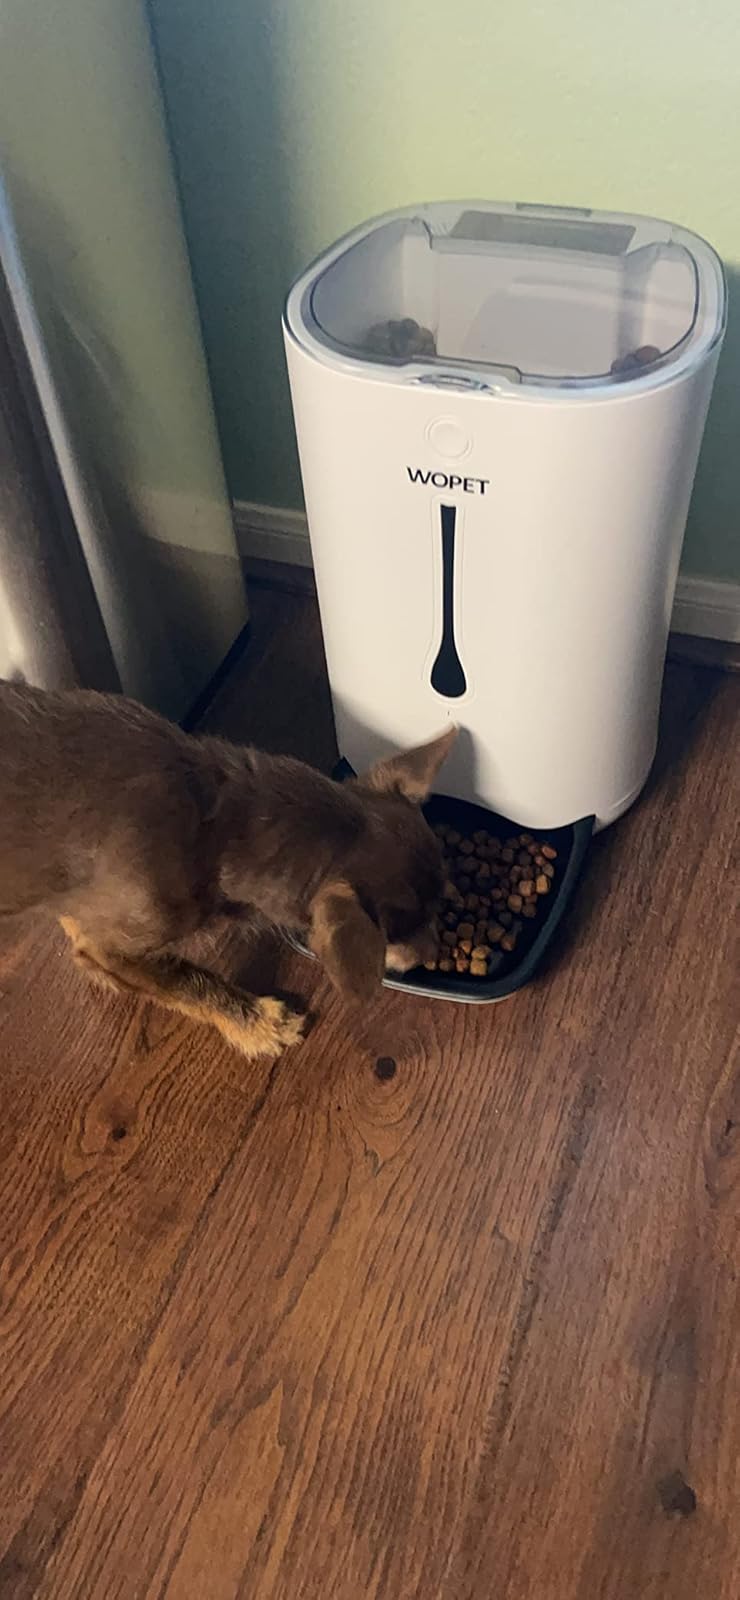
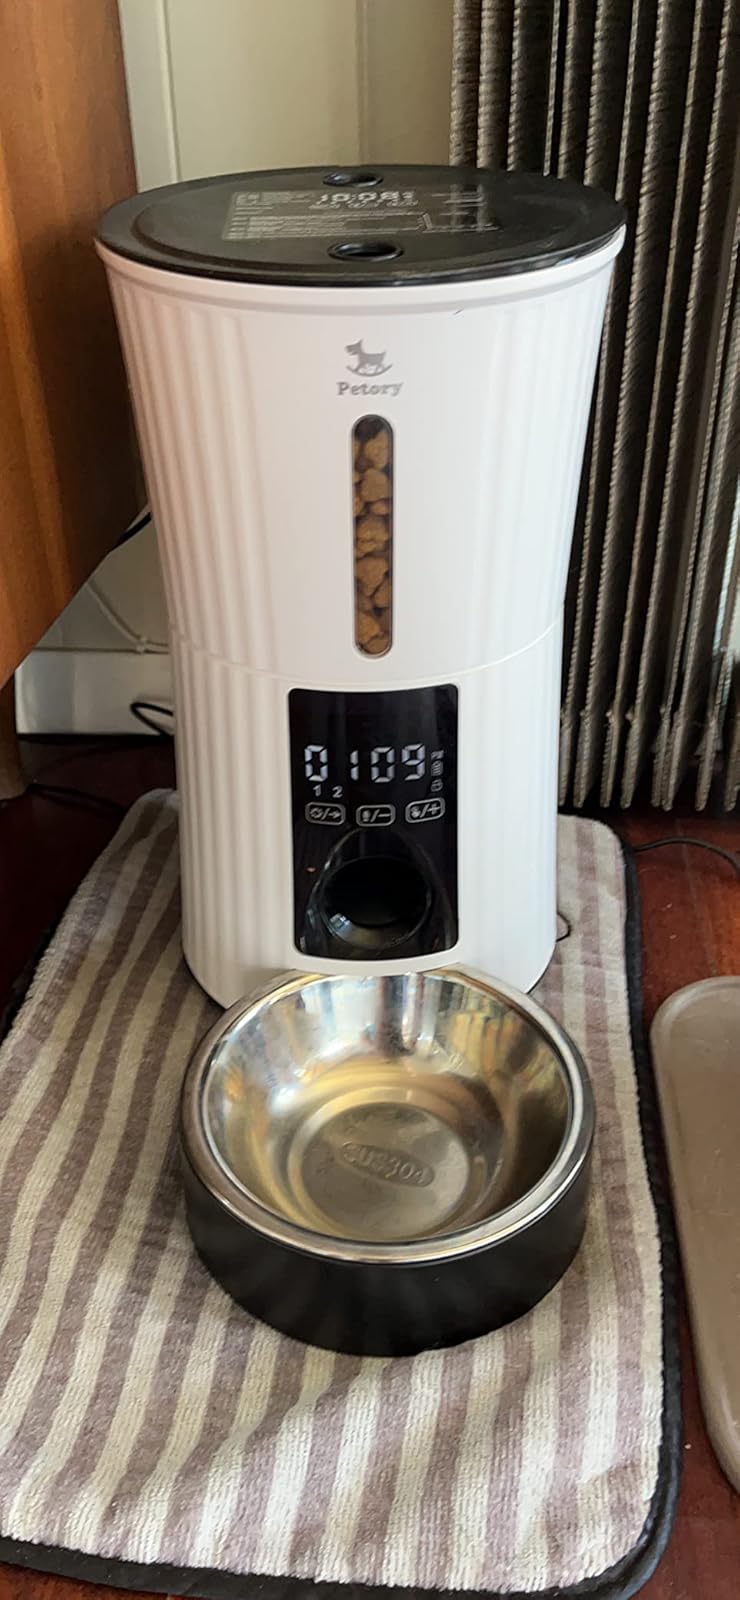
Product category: items_feeder
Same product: no